Paul Jeanjean

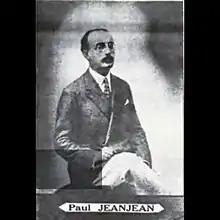
Paul Jeanjean

Paul Prudent Jeanjean (1874 – 1928) was a French composer and principal clarinetist of the Garde Republicaine Band and the Monte Carlo Casino. While known primarily for his clarinet compositions, he also composed for other instruments, such as the bassoon and cornet. He studied with one of the most important clarinet teachers, Cyrille Rose.